Essen Minster

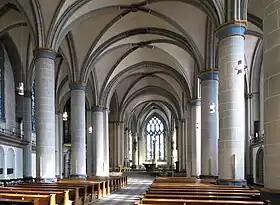
View of the nave

Essen Minster (German: '), since 1958 also Essen Cathedral (') is the seat of the Roman Catholic Bishop of Essen, the "Diocese of the Ruhr", founded in 1958. The church, dedicated to Saints Cosmas and Damian and the Blessed Virgin Mary, stands on the Burgplatz in the centre of the city of Essen, Germany.